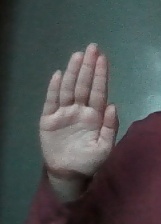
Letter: seen